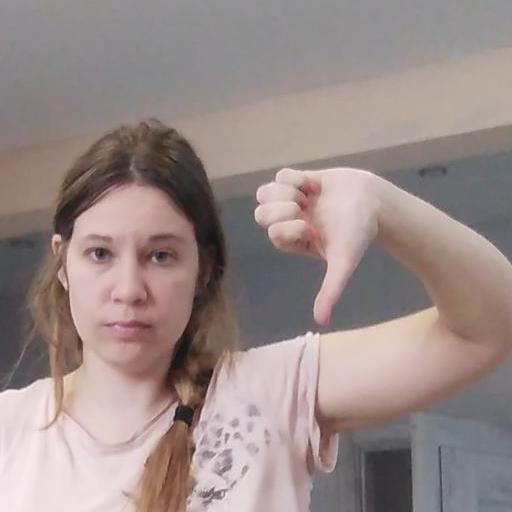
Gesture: dislike